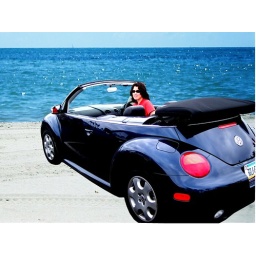
riq at the beach in car